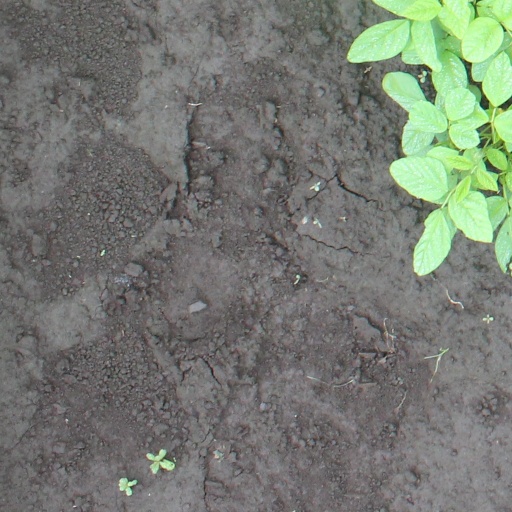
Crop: soybean